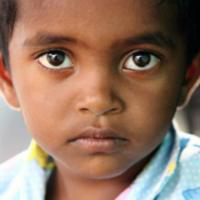
Age group: age 01-10